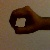
The image shows a hand gesture representing the number 0 in Indian Sign Language.